Answer in natural language. Considering the relative positions, where is black leather armchair (highlighted by a blue box) with respect to black leather armchair (highlighted by a red box)? Choose between the following options: below or above
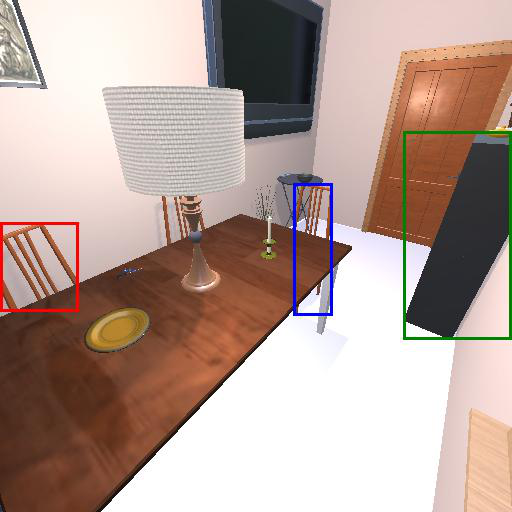
<answer>above</answer>